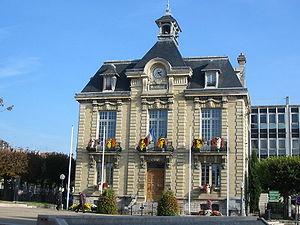
Hôtel de ville de Brunoy